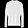
Label: Pullover